Topf and Sons

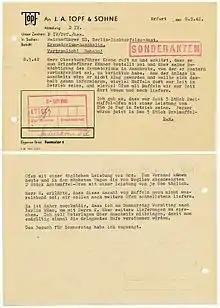
Internal memo 8 Sep 1942, regarding an order for Auschwitz ovens. See citation for a translation.

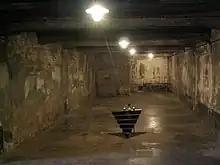
Auschwitz gas chamber, 2003

Kurt Prüfer, the head of Topf & Söhne's small crematoria department, was the main oven designer. He developed a two-muffle transportable oven in September 1939, which was delivered to Dachau concentration camp in November 1939. A 'muffle' is the incineration chamber where the body is put. In order to improve the speed at which bodies burned, the muffles were internally joined, resulting in the ashes of individual bodies being mixed. This was illegal, but all subsequent multi-muffle ovens built for the concentration camps were designed in the same way. A further four, single-muffle ovens were built at Dachau by Topf & Söhne's competitor H. Kori.